George Mealmaker

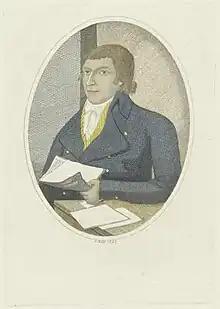
Mealmaker by John Kay.

George Mealmaker (10 February 1768 – 30 March 1808) was a Scottish radical organiser and writer, born in Dundee, Scotland. Like his father before him he was a weaver by trade.